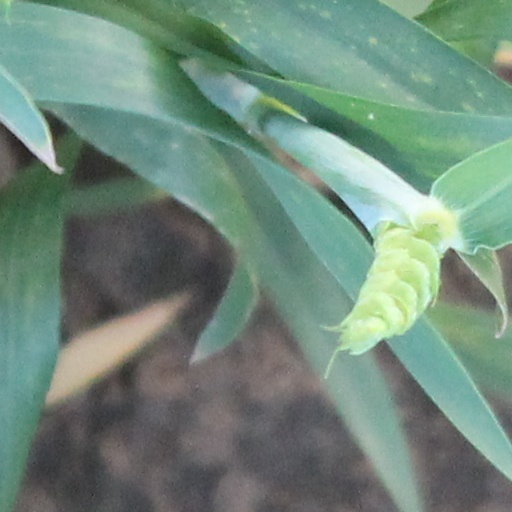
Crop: wheat